Antonio Prieto (artist)

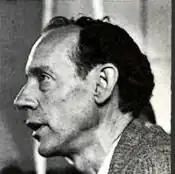
Prieto in 1959

Antonio Prieto (1912 – March 11, 1967) was an American ceramic artist and art professor at Mills College in Oakland, California. He was instrumental in developing an important ceramics collection for the Mills College Art Museum. He was born in Yaldepenas, Spain on August 23, 1912, and died in Oakland on March 11, 1967.